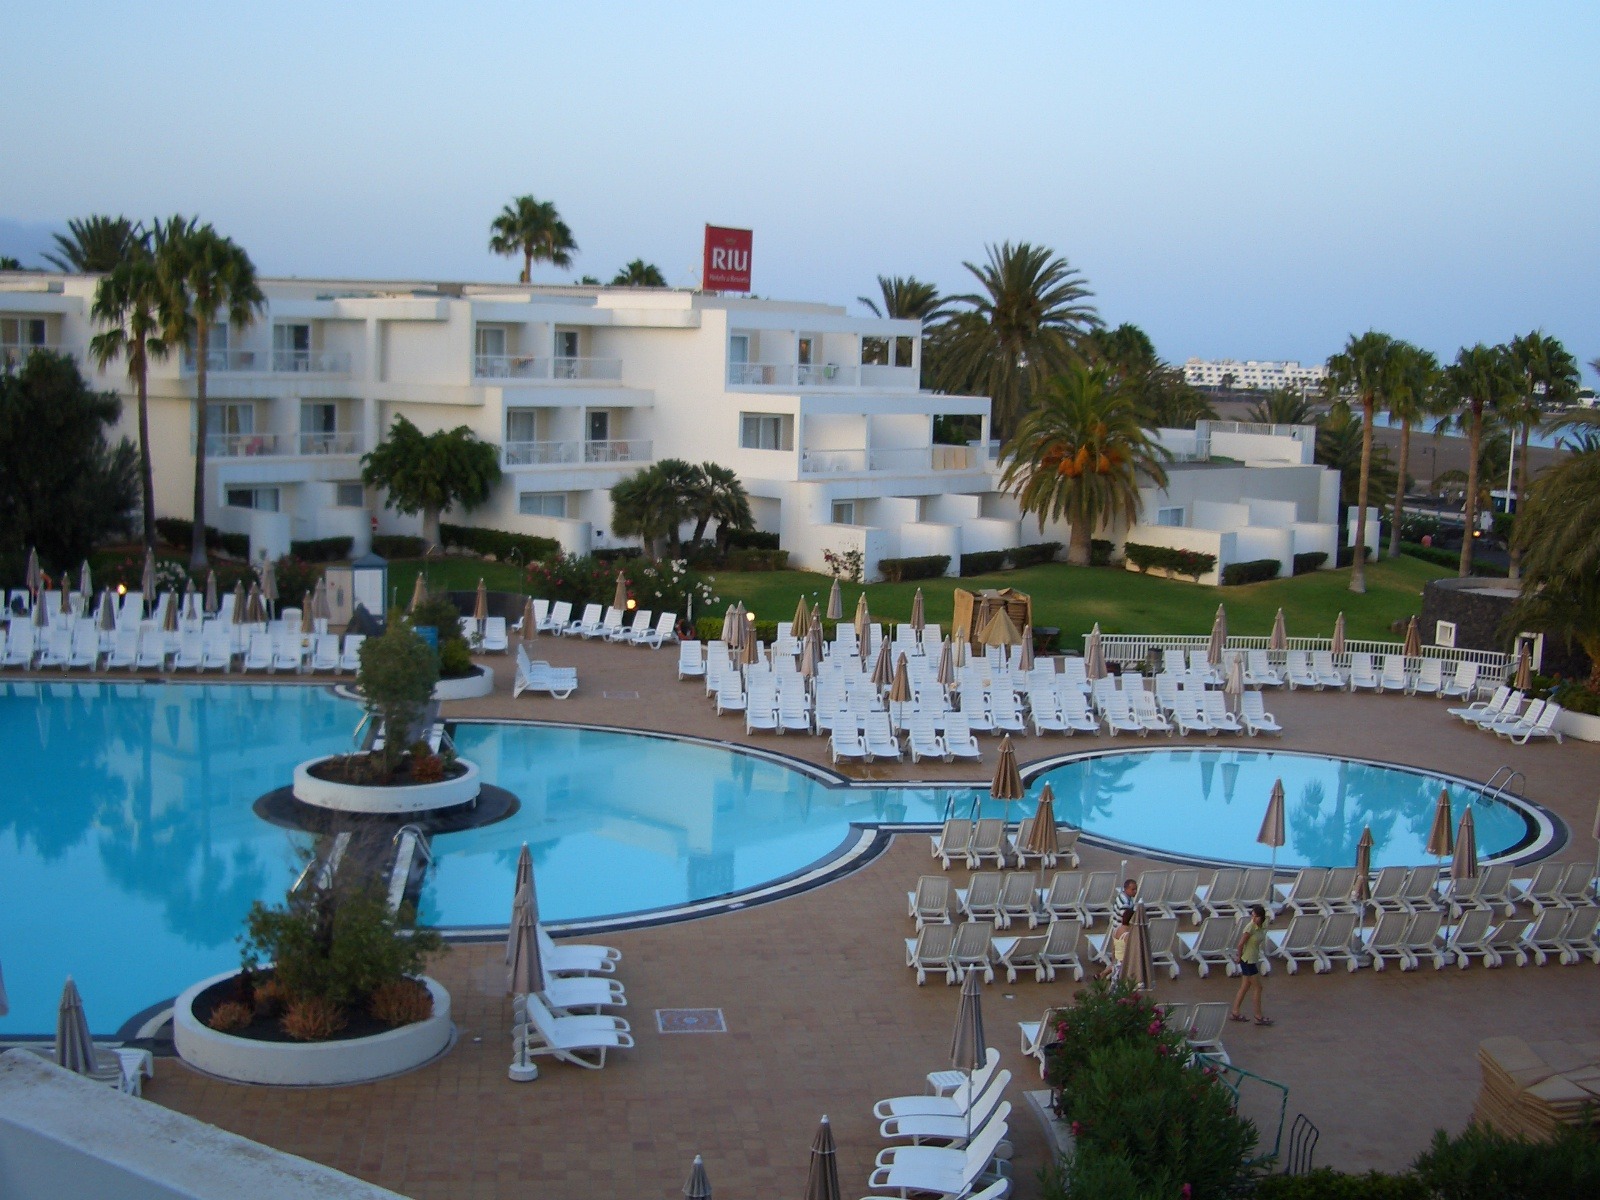
dock, palace, vacation, amusement park, swimming pool, park, lagoon, property, marina, leisure, hotel, resort, estate, water park, hotels, spanien, condominium, riu, resort town, fuertaventura